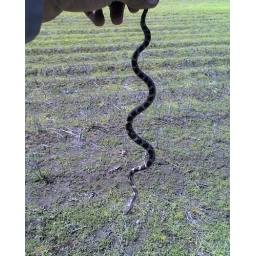
Young black rat snake found in old tree in southeast missouri.